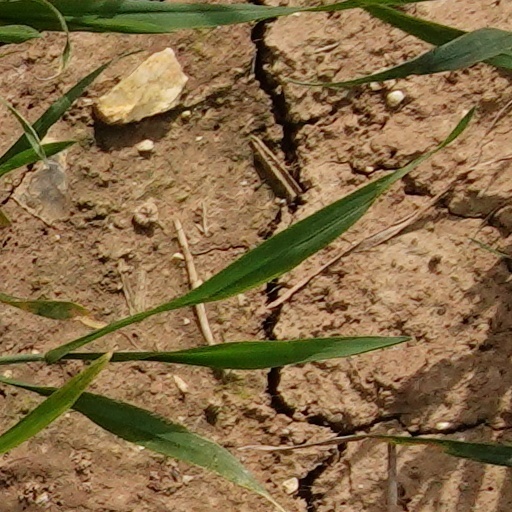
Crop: wheat